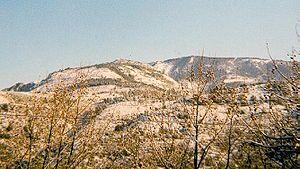
Le mont Férion dans les Préalpes de Nice domine les villages de Levens, avec son vaste plateau verdoyant, et de Coaraze, lové sur une petite éminence, dans les Alpes-Maritimes.